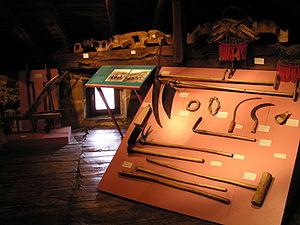
Zerain en basque ou Ceráin en espagnol est une commune du Guipuscoa dans la communauté autonome du Pays basque en Espagne.